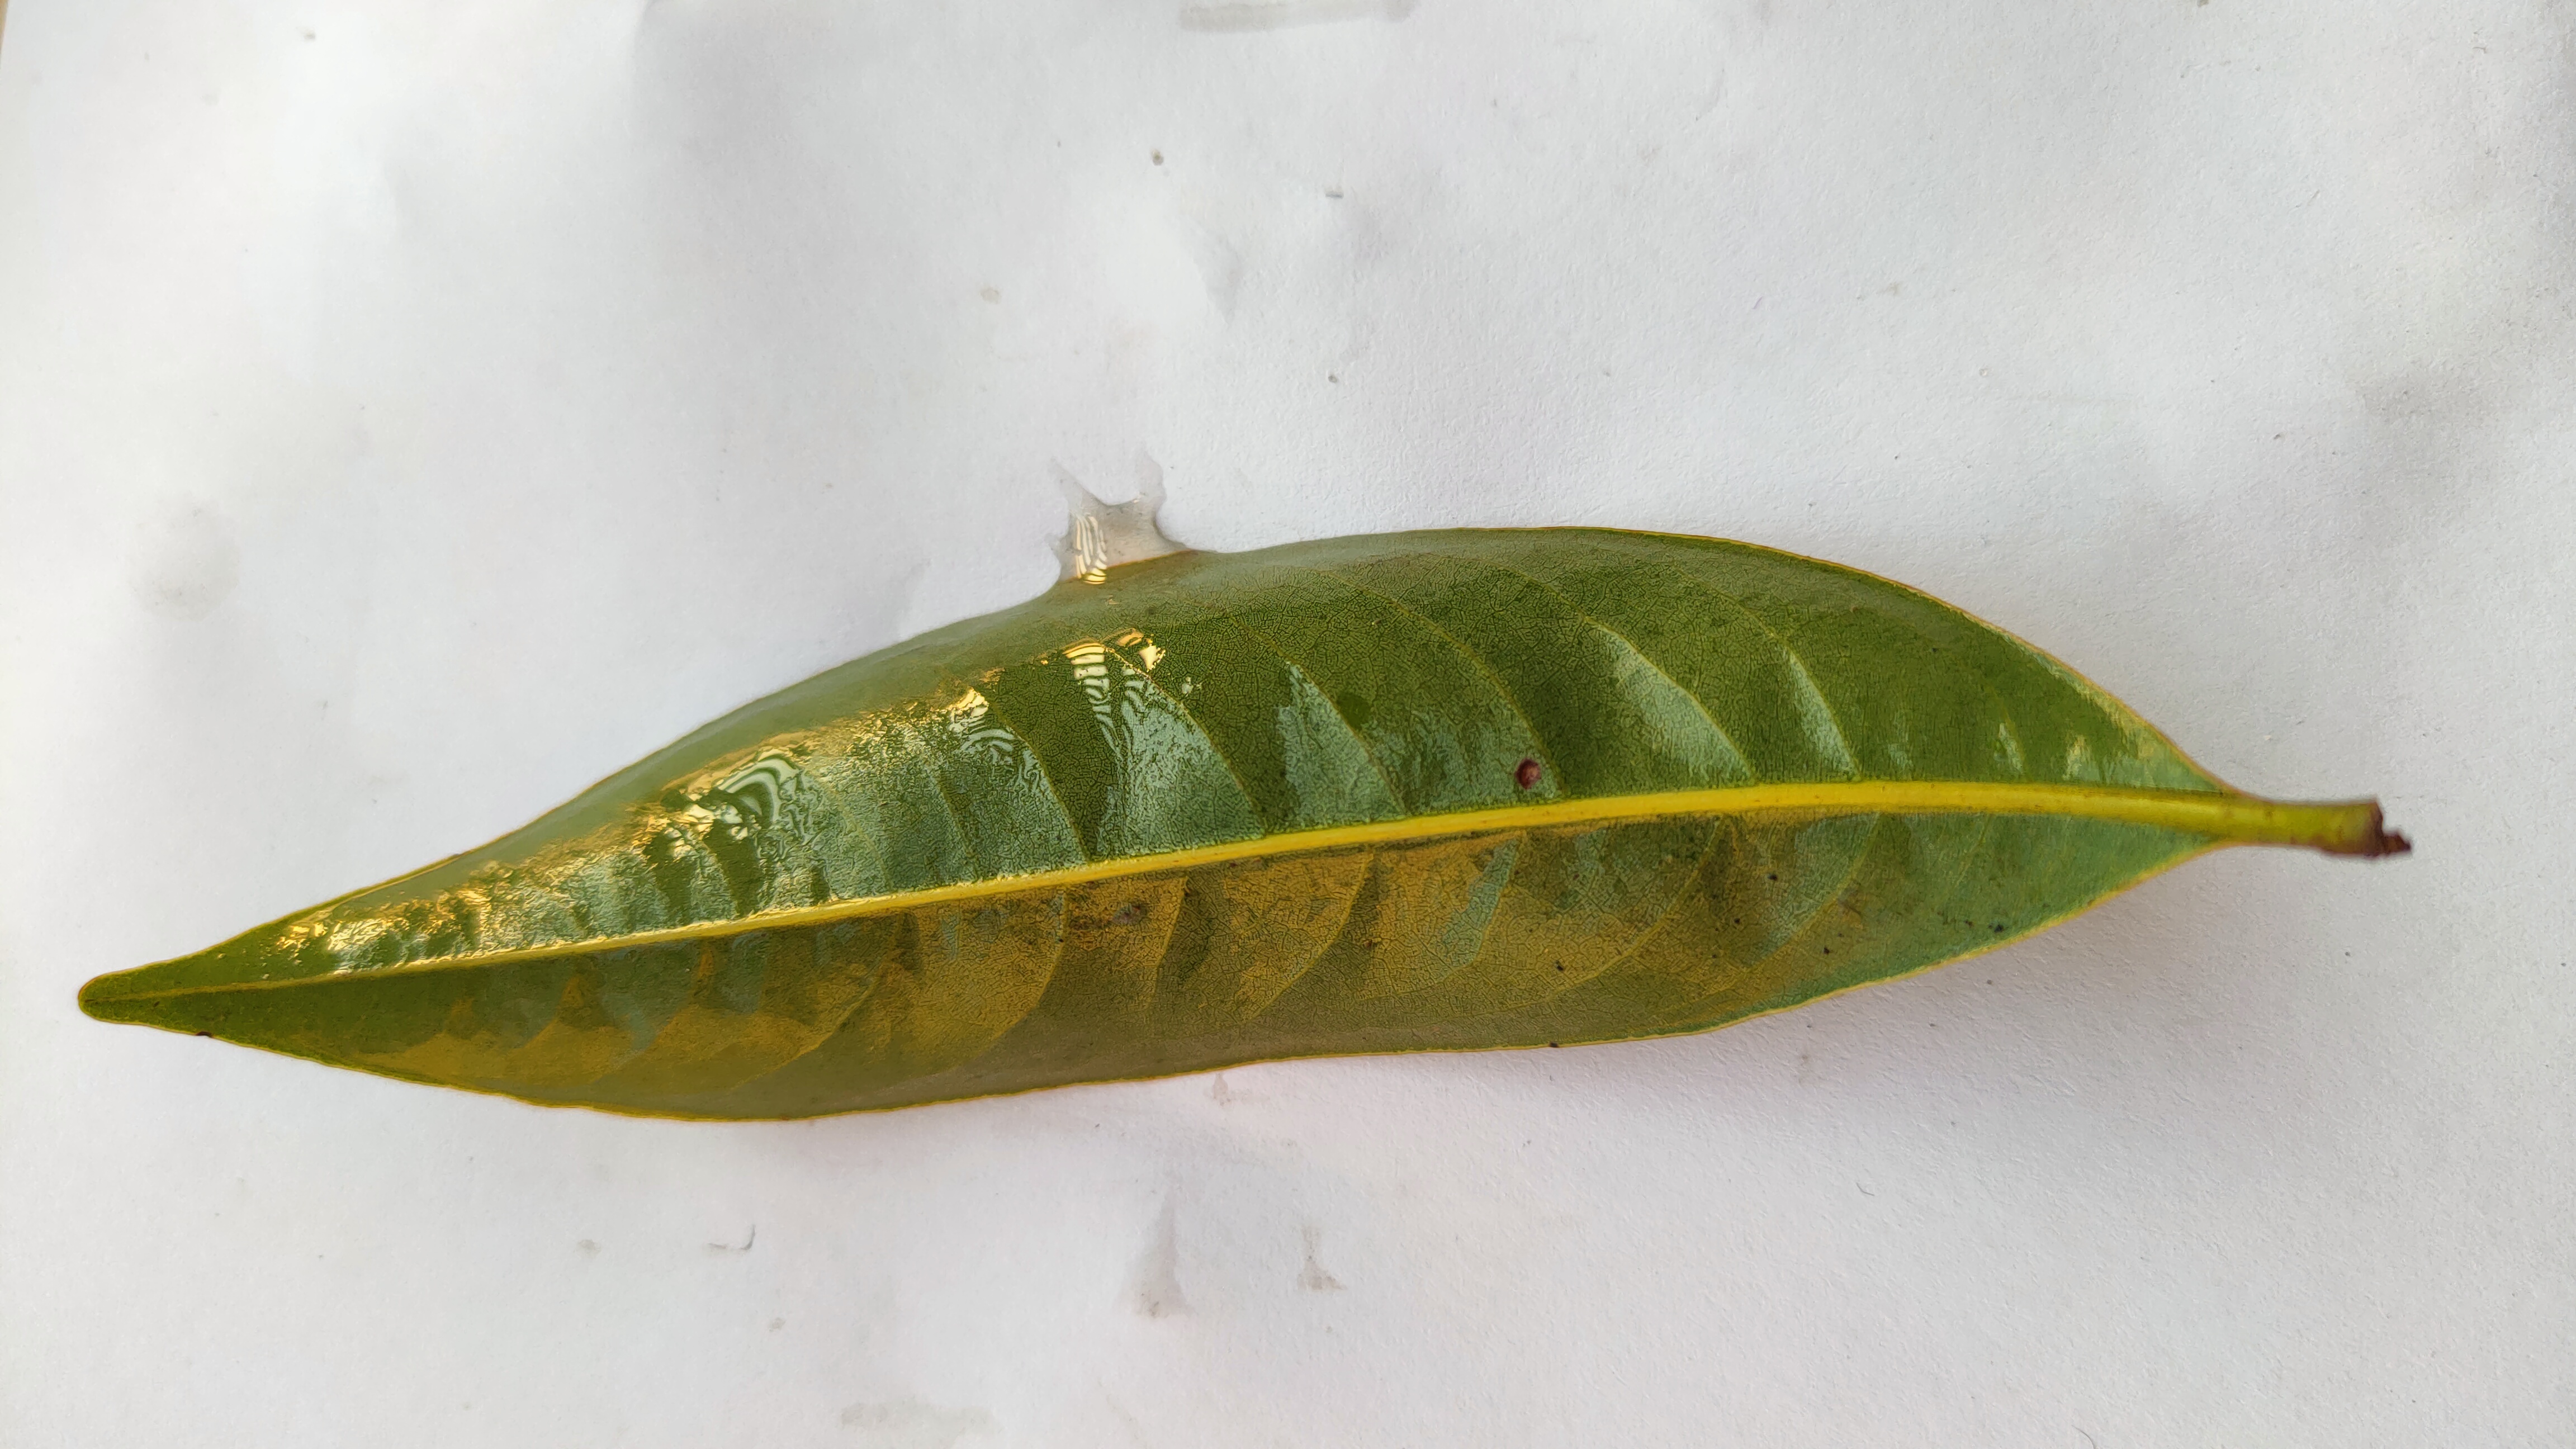
Leaf variety: Lychee